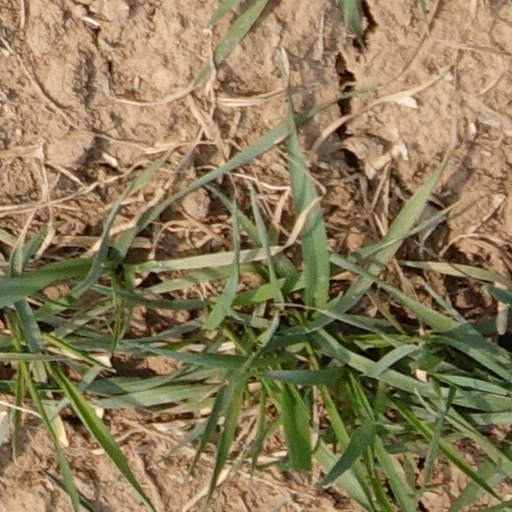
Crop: wheat